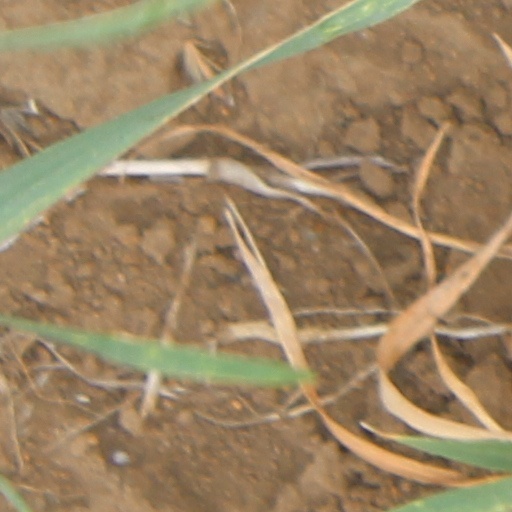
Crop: wheat